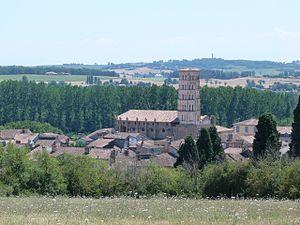
Cathédrale de Lombez, vue de la chapelle St-Majan
Lombez est une commune française du canton Val de Save située dans le département du Gers en région Occitanie.